Ninja Theory

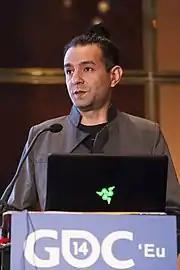
Tameem Antoniades is one of the company's founders.

Tameem Antoniades, Nina Kristensen and Mike Ball founded Just Add Monsters in March 2000 in Cambridge, England, with . At the time, the company had three staff but no money, equipment, or technology. Antoniades had ideas for a kung fu game and brainstormed them for a hack and slash multiplayer game called "Kung Fu Chaos" in his bedroom. As the team settled on the idea, they began actively looking for investment from major video game publishers, but none of them showed any interest in funding the game. Instead, they offered to buy the small company. As the team began to run out of money, they agreed to be acquired by Argonaut Games in September 2000.